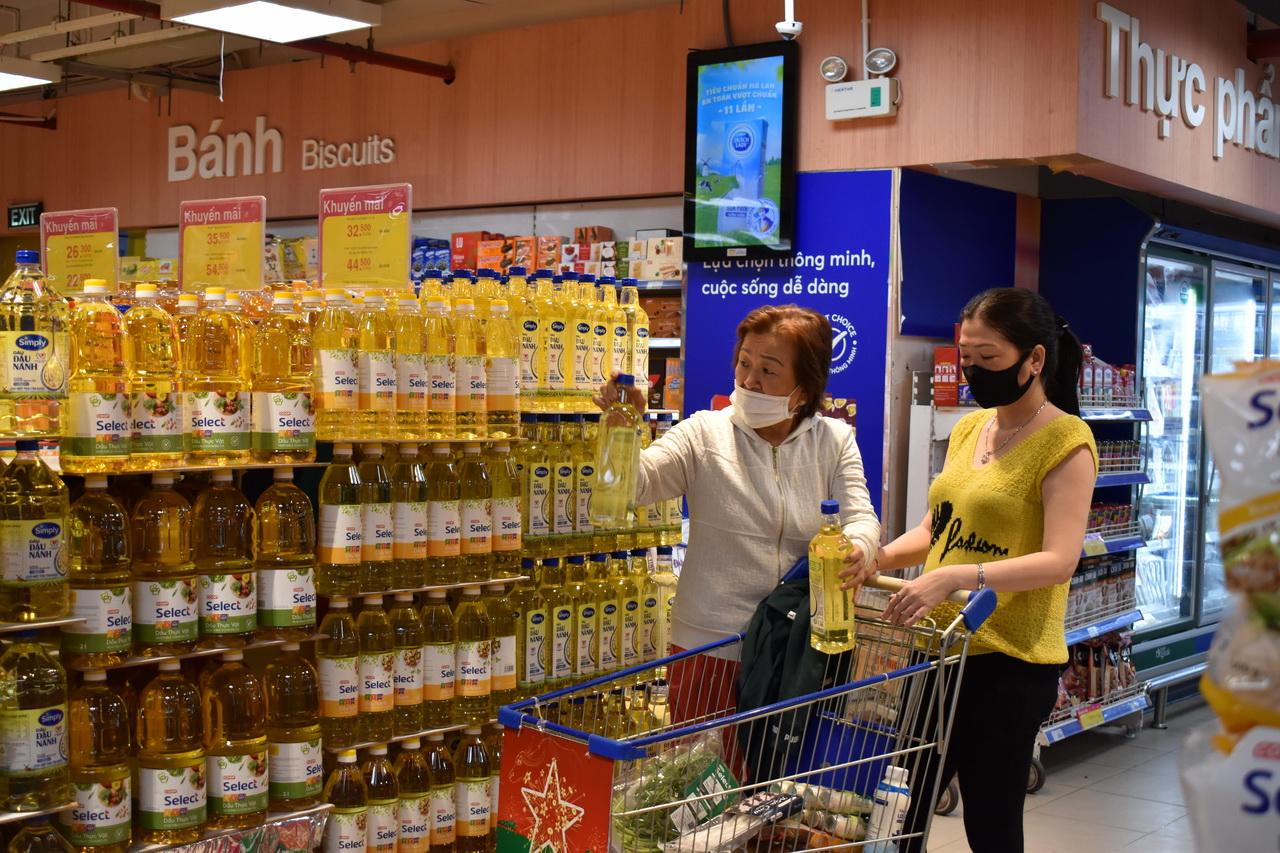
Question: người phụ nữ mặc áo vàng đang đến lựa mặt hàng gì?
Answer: người phụ nữ mặc áo vàng đang lựa dầu ăn